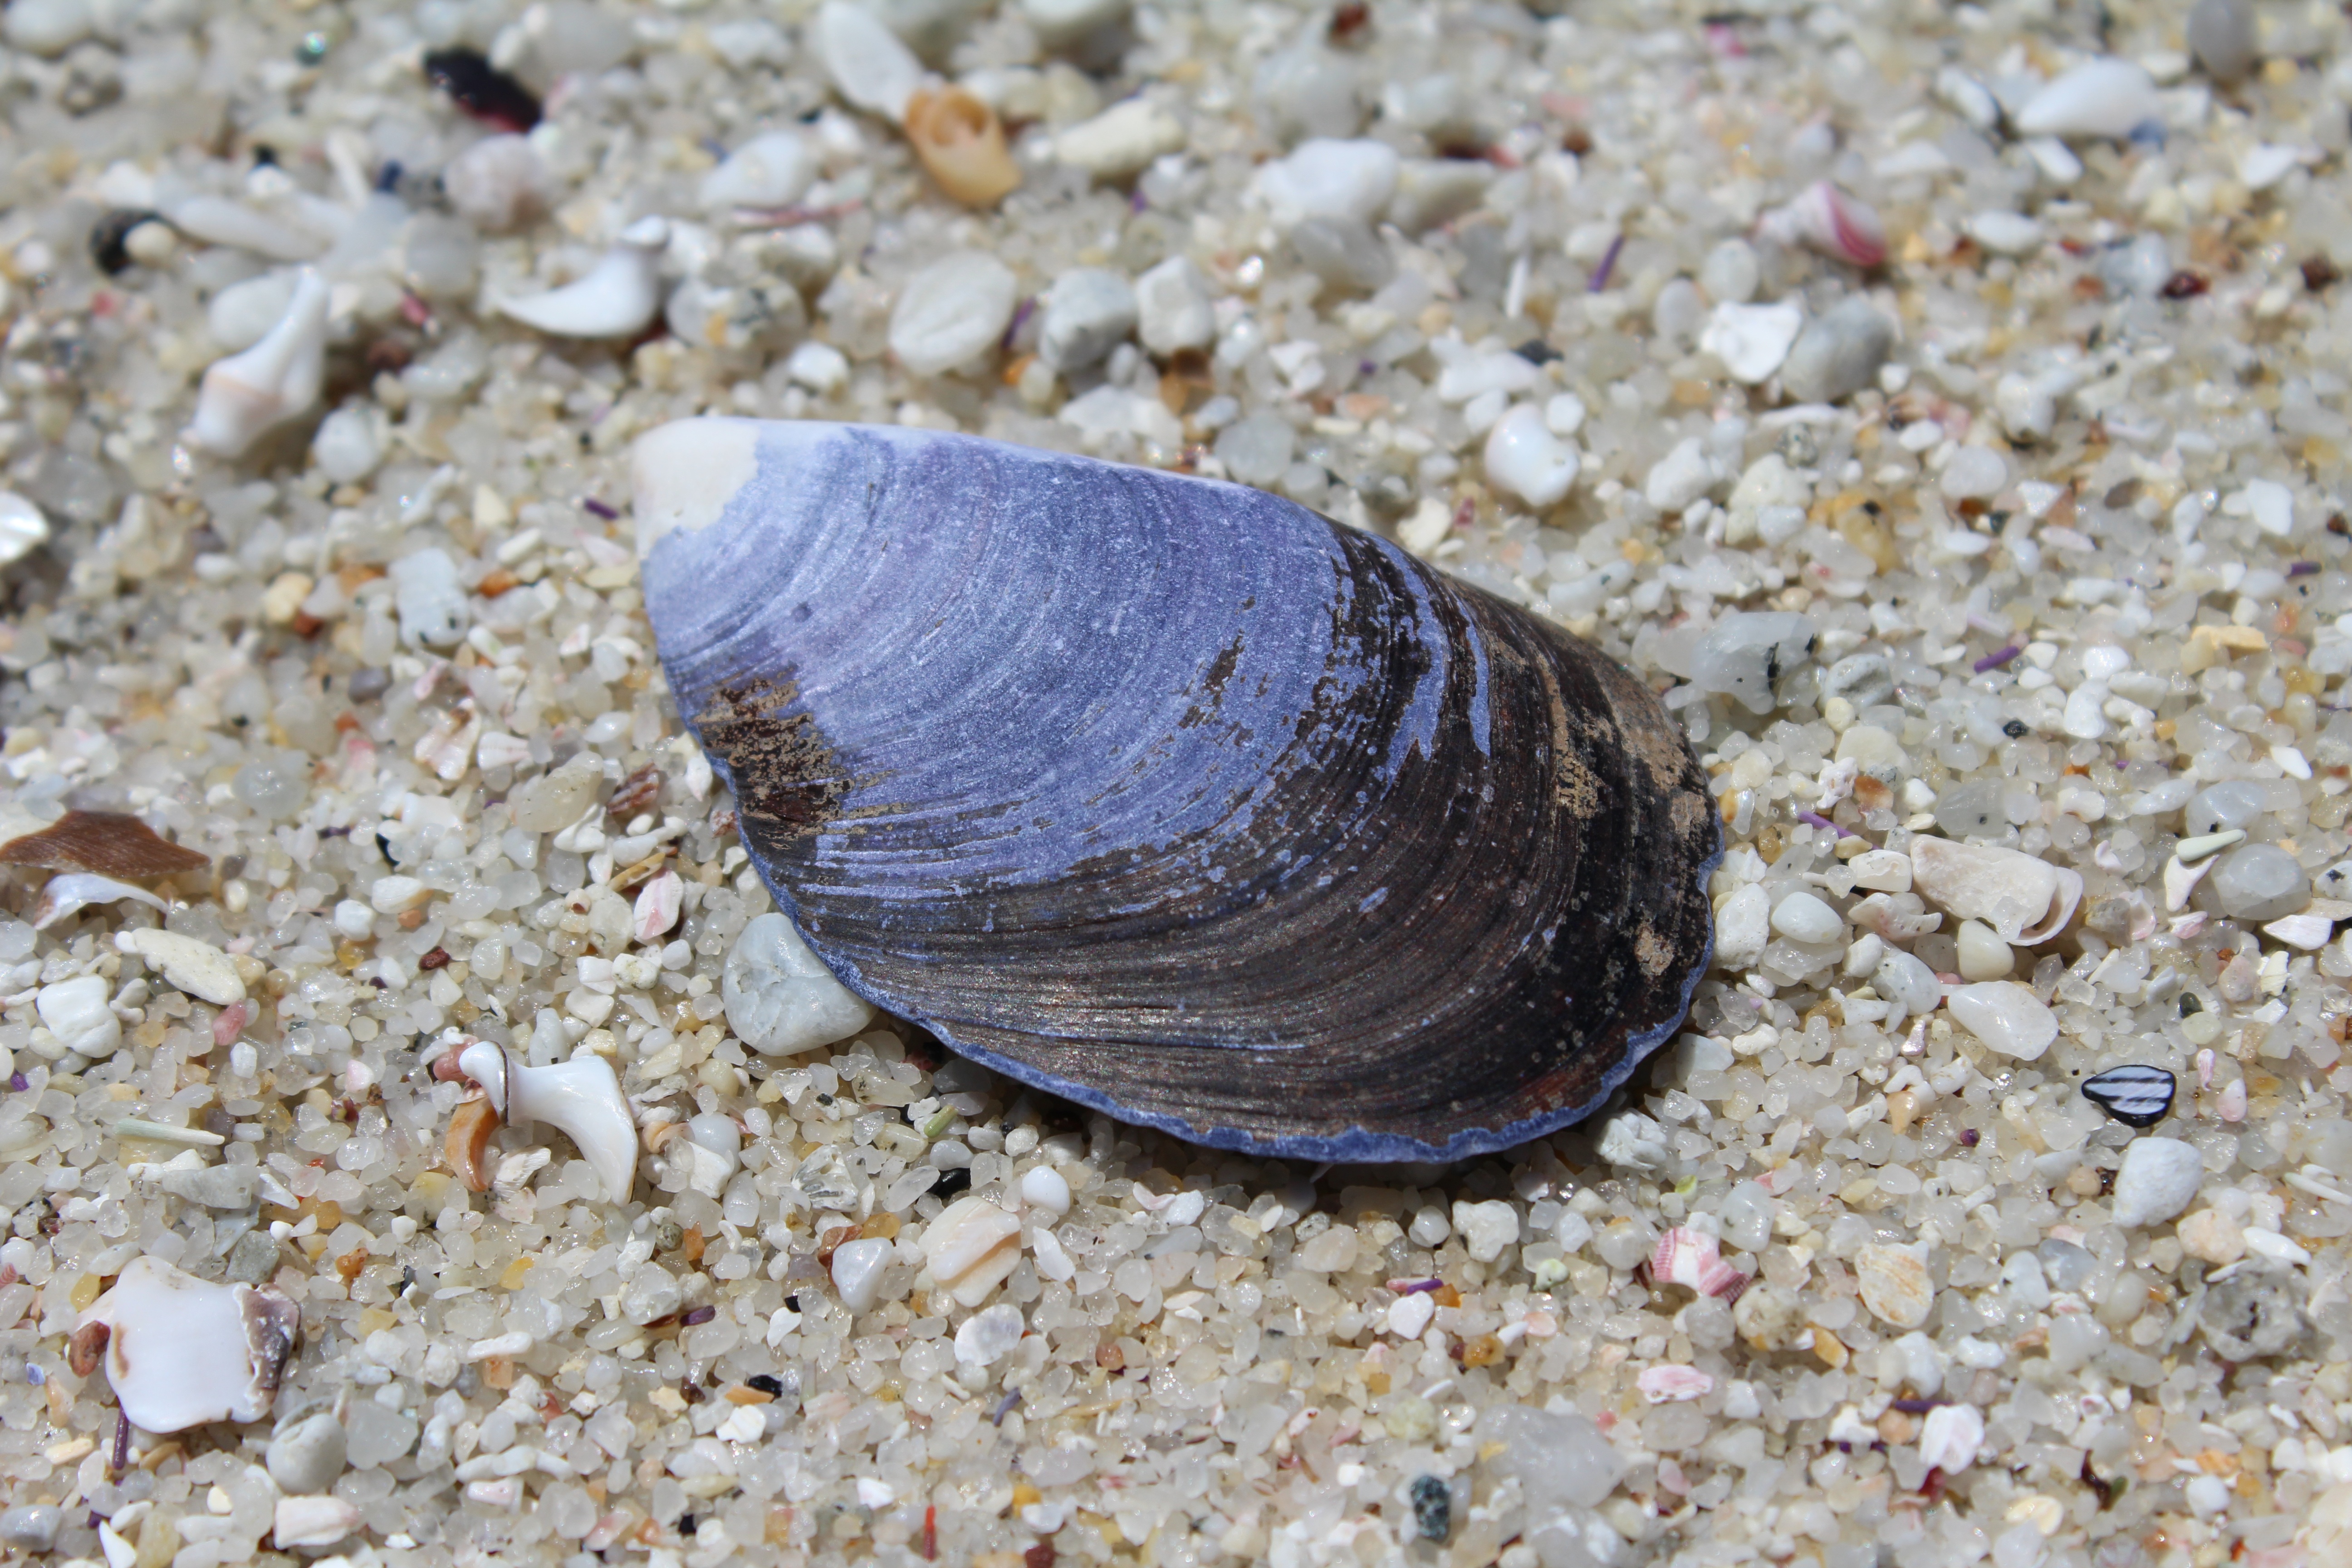
beach, sea, sand, wildlife, food, biology, seafood, fauna, material, shell, invertebrate, seashell, clam, close up, snail, cockle, molluscs, macro photography, sea snail, marine biology, clams oysters mussels and scallops, snails and slugs